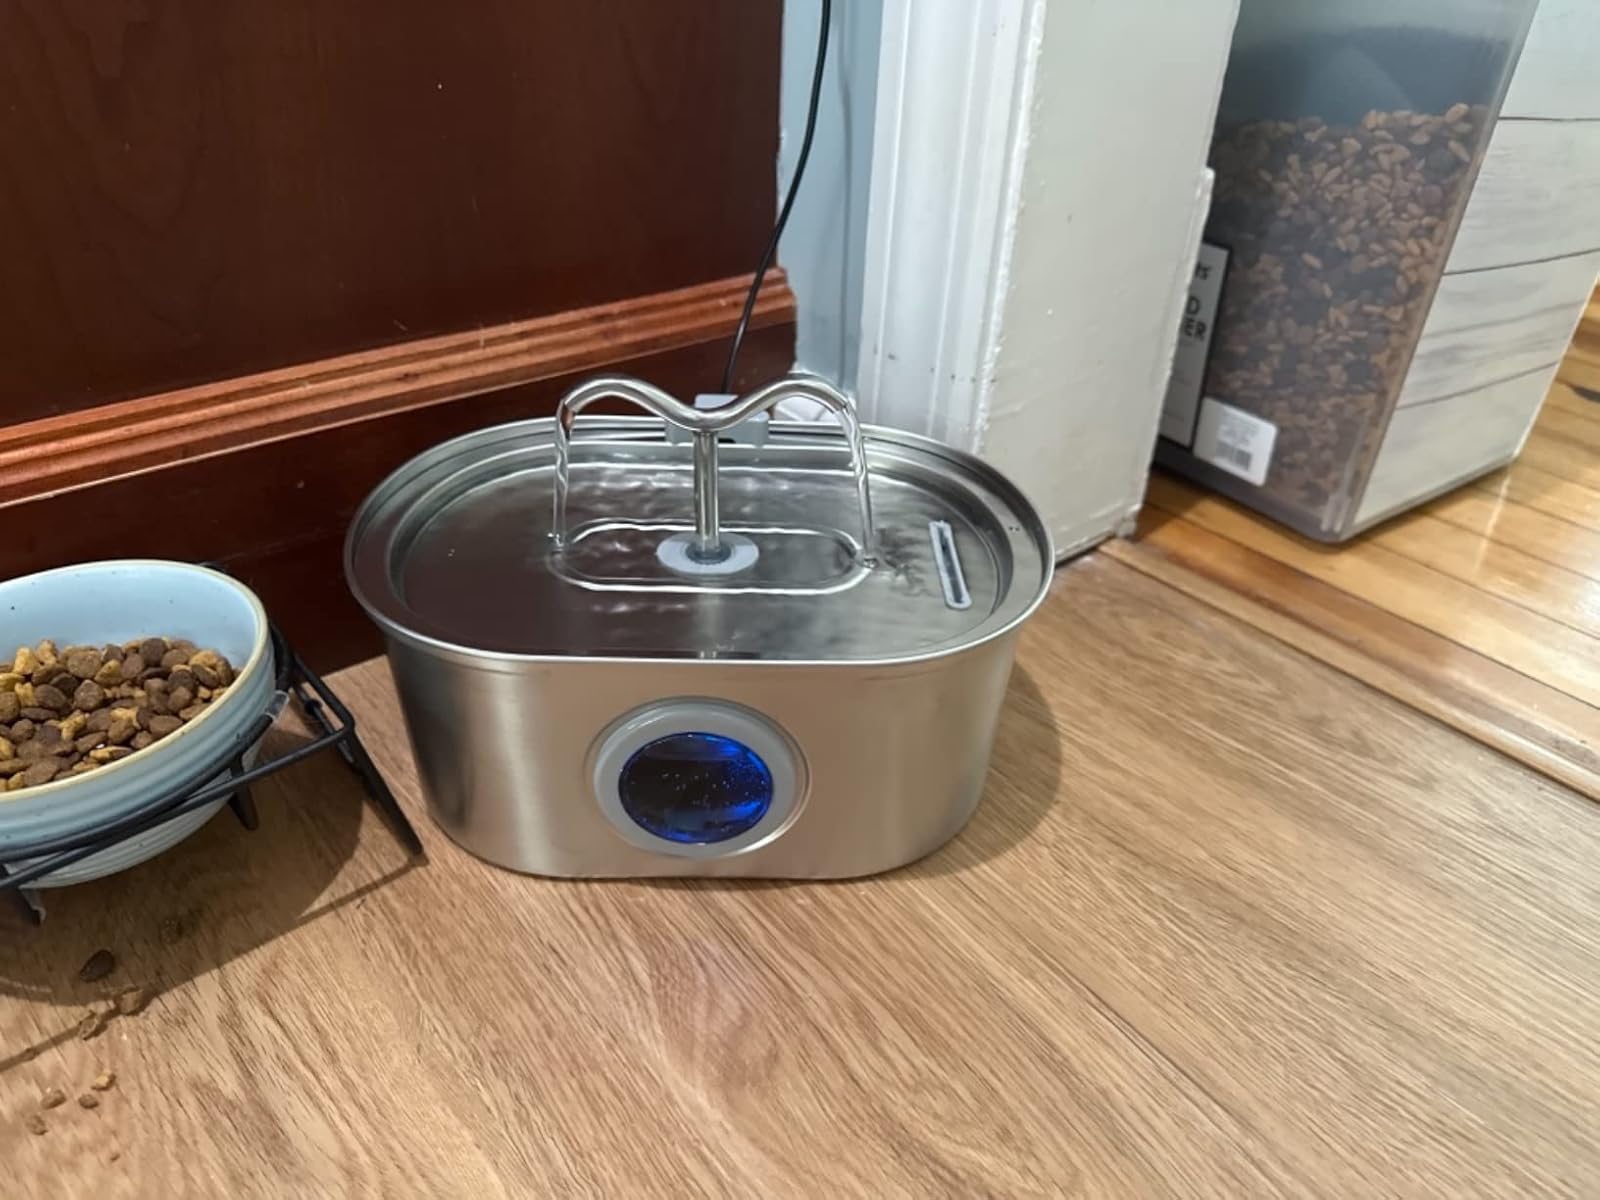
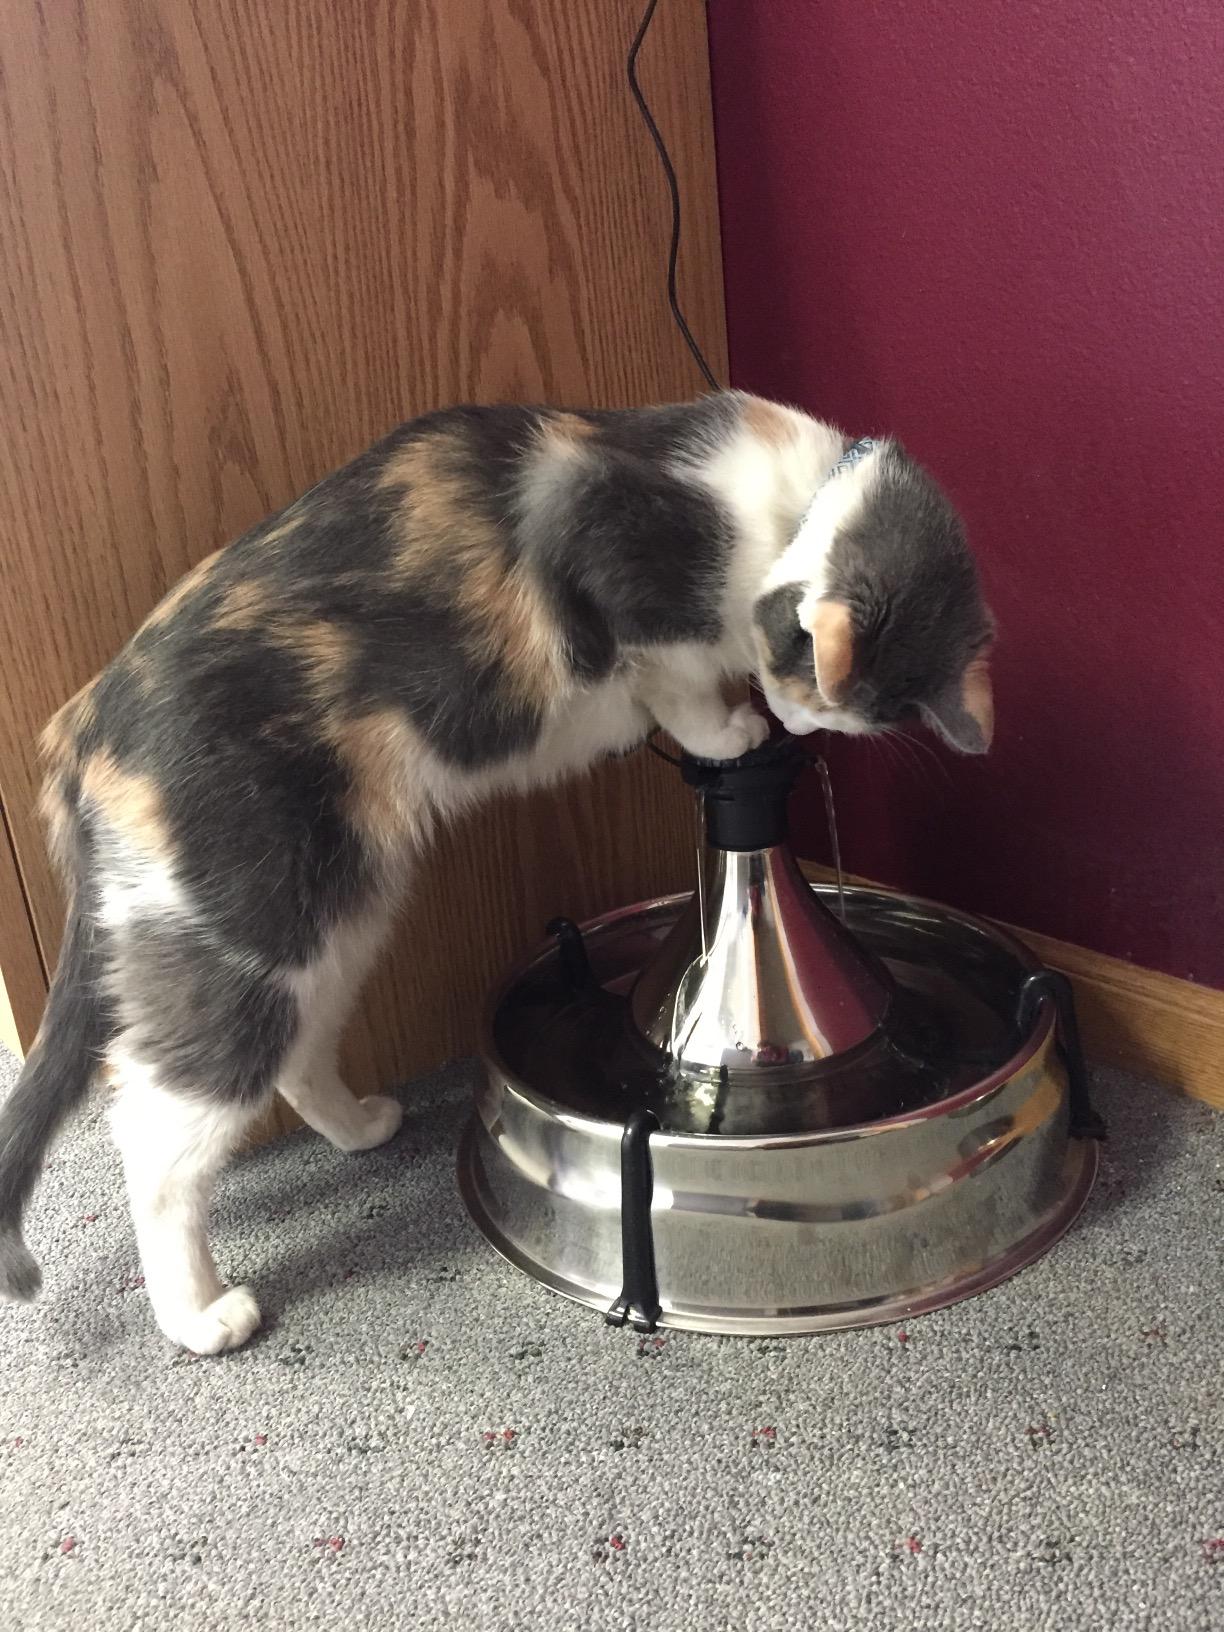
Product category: items_bowl
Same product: no